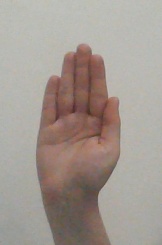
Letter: seen